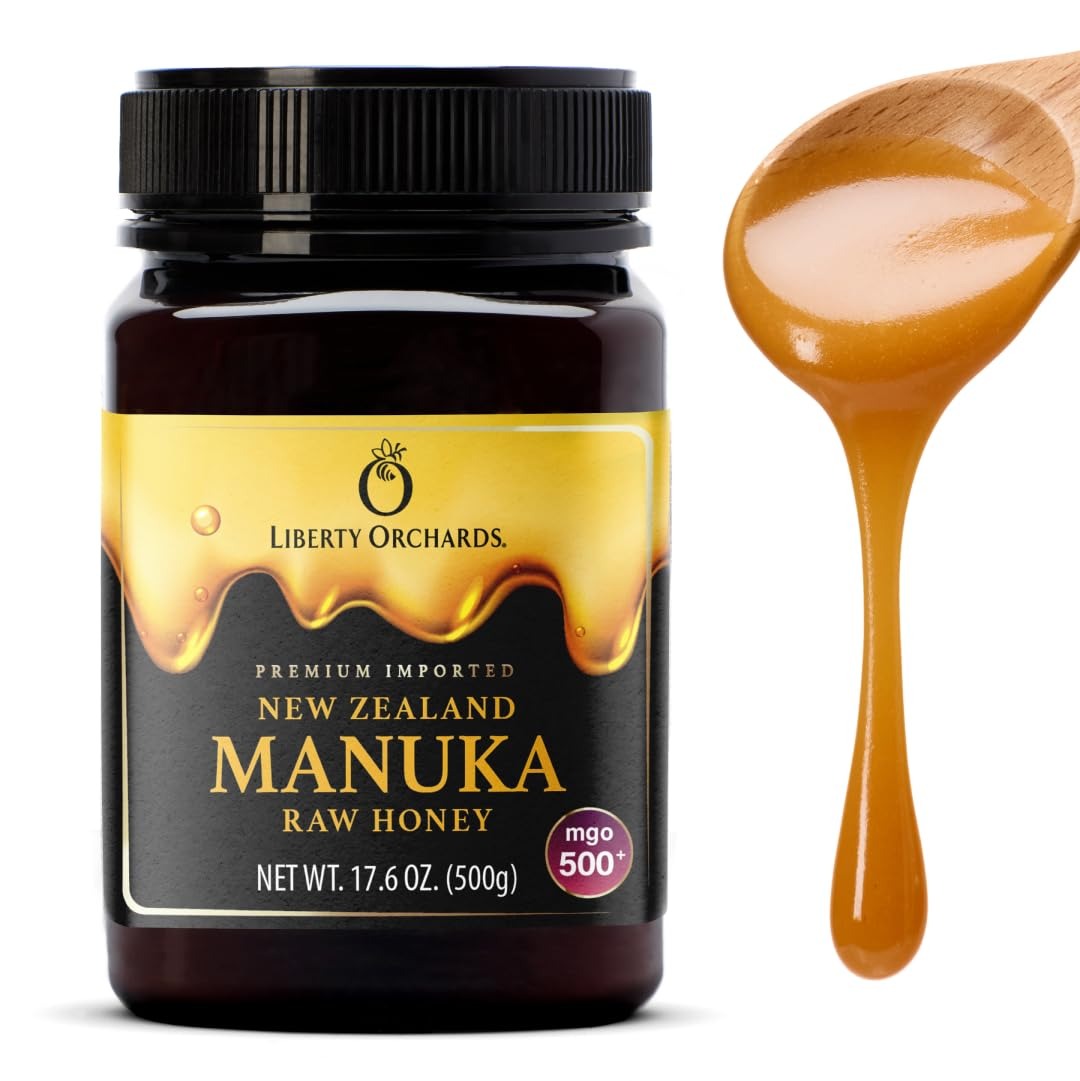
Item Name: LIBERTY ORCHARDS Premium New Zealand Manuka Honey 17.6oz/500g - Pure Organic Raw Honey for Natural Sweetening & Gourmet Use - Manuka Honey with Authentic Flavor & Nutritional Benefits - MGO 500+
Bullet Point 1: PURE MANUKA HONEY: Sourced from the pristine landscapes of New Zealand. Our raw honey organic unfiltered and unprocessed to ensure it retains all of its natural vitamins and nutrients. This organic raw honey provides an authentic taste and delivers the remarkable benefits of one of nature's most prized substances. This raw honey offers a true representation of New Zealand's unique flora.
Bullet Point 2: HIGH MGO CONTENT: Our manuka honey features a potent MGO (methylglyoxal) rating of 500+, ensuring ideal effectiveness and a richer, more complex flavor profile. The high MGO level makes this raw manuka honey a top choice for those seeking both exceptional health benefits and an enhanced taste experience. This raw organic honey makes a standout in the world of honey.
Bullet Point 3: UNIQUE FLAVOR PROFILE: Discover the rich, full-bodied flavor of manuka honey New Zealand, known for its smooth, creamy texture and distinctive taste. This organic honey is a versatile addition to your pantry, great for sweetening teas, enhancing recipes, or enjoying straight from the spoon. The unique flavor of our raw unfiltered honey adds a touch of gourmet to any dish.
Bullet Point 4: RAW AND UNFILTERED: Our New Zealand manuka honey is left raw and unfiltered to preserve its pure, natural qualities. By avoiding processing, we ensure that all beneficial properties and flavors are retained, providing you with pure honey that is free from additives, preservatives, and artificial ingredients. Enjoy the pure essence of raw honey organic in its most natural form.
Bullet Point 5: VERSATILE USE: This organic manuka honey is incredibly versatile, making it a valuable addition to your kitchen and health regimen. Use this raw unfiltered honey organic to soothe sore throats, enhance your favorite recipes, or as a luxurious ingredient in homemade skincare treatments. The natural sweetness and health benefits make our natural honey a practical and luxurious choice.
Product Description: <p>Introducing <strong>Liberty Orchard</strong>'s Premium Imported New Zealand manuka honey 500g - MGO 500+. This pure honey raw organic represents the natural sweetness and therapeutic benefits, sourced from the untouched landscapes of <strong>New Zealand</strong>. Renowned for its natural purity and high MGO rating, this raw manuka honey delivers a potent concentration of methylglyoxal, known for its great properties.</p> <p>Our manuka honey organic is carefully harvested and preserved in its raw, unprocessed state, ensuring that every honey jar is packed with a full variety of nutrients. This careful handling not only maintains the raw manuka honey organic rich, flavor but also maximizes its health benefits. With an MGO rating of 500+, this raw honey unfiltered is stands out as a top choice for those seeking to enhance their wellness regime.</p> <p>The unique taste profile of this manuka honey is characterized by a smooth, creamy texture and a deep, complex flavor that adds a touch of sophistication to any dish. Whether you're mixing this pure manuka honey into your morning tea, using it as a natural sweetener in recipes, or incorporating it into skincare routines. This raw honey unfiltered provides a versatile and luxurious experience.</p> <p>Sustainability is at the heart of our healthy honey. By choosing our real honey raw organic, you are not only enjoying in a product of remarkable quality but also contributing to the preservation of natural balance. Enjoy the unmatched quality of this organic raw unfiltered honey, knowing that it supports both your health and the planet.</p> <p>The rich tradition and great benefits of organic honey raw unfiltered 500g - MGO 500+. Our raw organic honey is not just a treat it's a testament to nature's finest offerings and a luxurious addition to your daily life.</p>
Value: 17.6
Unit: Fl Oz

Price: 68.99